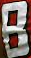
Number: 8